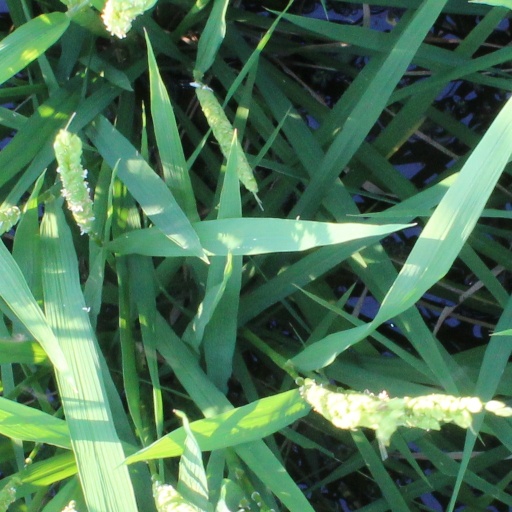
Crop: rice